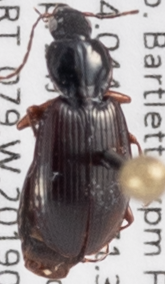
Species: Agonum retractum
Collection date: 2019-07-24
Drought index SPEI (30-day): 0.54
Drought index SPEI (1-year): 1.13
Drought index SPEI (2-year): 0.8